Mark Clarke (politician)

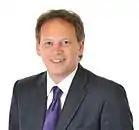
Grant Shapps MP

On 29 November 2015 Grant Shapps, who had previously held office as the co-chairman of the Conservative Party, resigned as International Development Minister over the scandal centred around Clarke's reintroduction to the Conservative Campaign Headquarters, for which he had admitted responsibility. Shapps had previously asserted that he was unaware of the seriousness of the allegations of Clarke's alleged misconduct with the youth volunteers in the Party, but his predecessor as chairman of the Conservative Party, Sayeeda Warsi, produced a letter that she had written to him making similar concerns clear and asking for him to take action to prevent Clarke's future involvement.